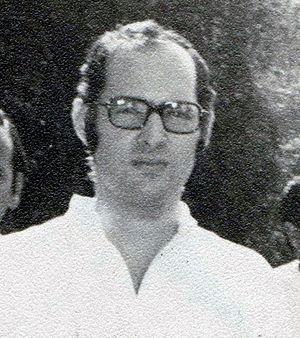
Sanjay Gandhi est un homme politique indien. Fils cadet de la Première ministre Indira Gandhi, il est pressenti pour lui succéder mais meurt prématurément dans un accident d'avion.